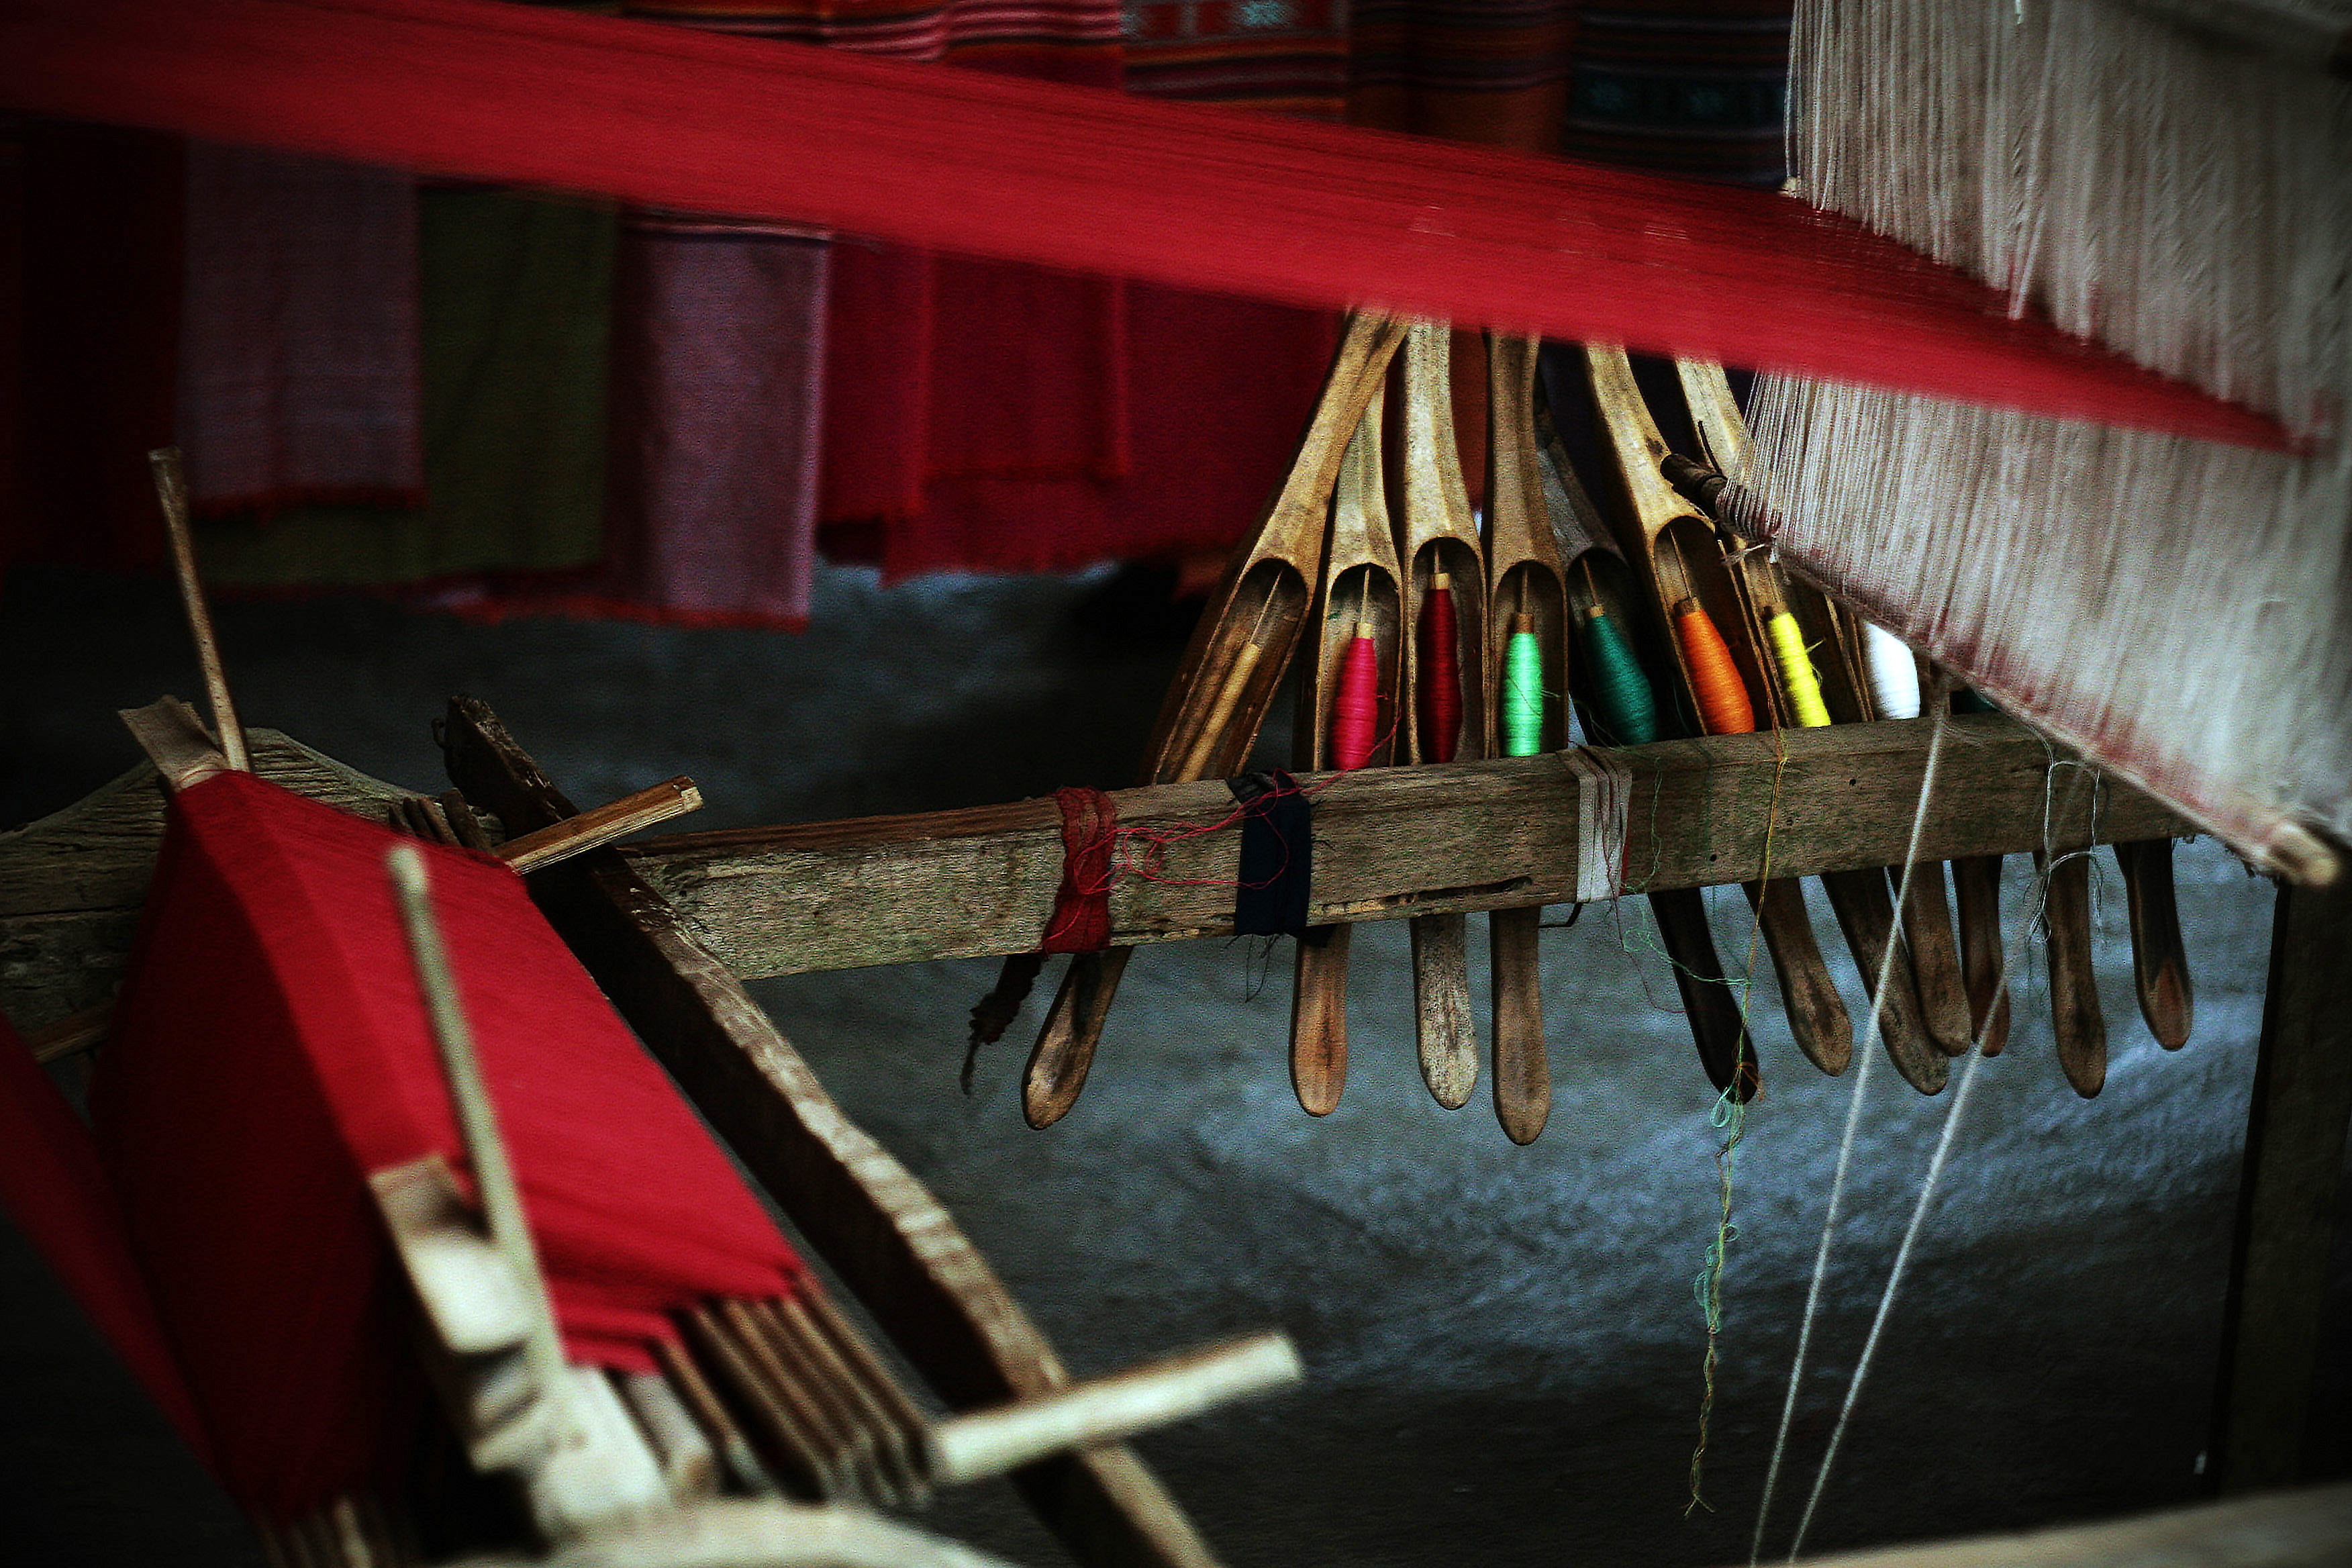
landscape, mountain, green, red, vehicle, color, peaceful, natural, highland